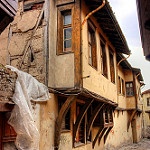
Label: buildings